Peterbilt

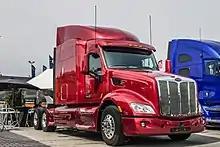
Peterbilt 579

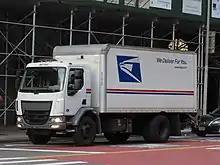
Peterbilt 220 (second generation)

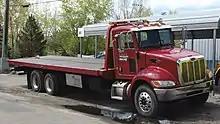
Peterbilt 335

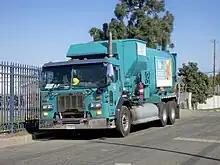
Peterbilt 320 LA Sanitation trash truck

In 2000, Peterbilt introduced the Model 330, its first medium-duty conventional-cab truck. Manufactured by the all-new facility in Sainte-Thérèse, the 330 used the 1100-series cab of the Class 8 conventionals with an all-new hood (distinguished by integrated twin headlamps). During 2000, the 377 ended production, effectively replaced by the 120-inch 385 and the 387.